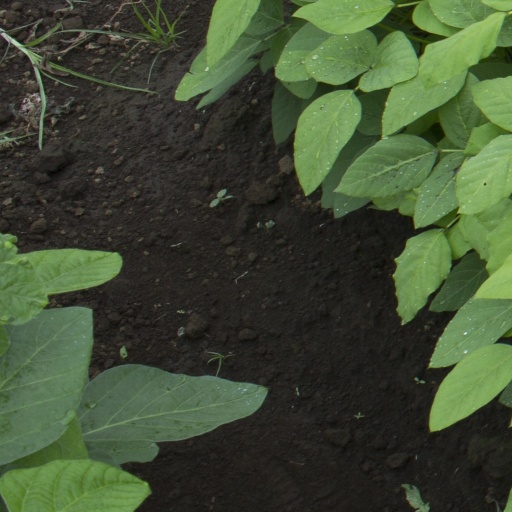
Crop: soybean